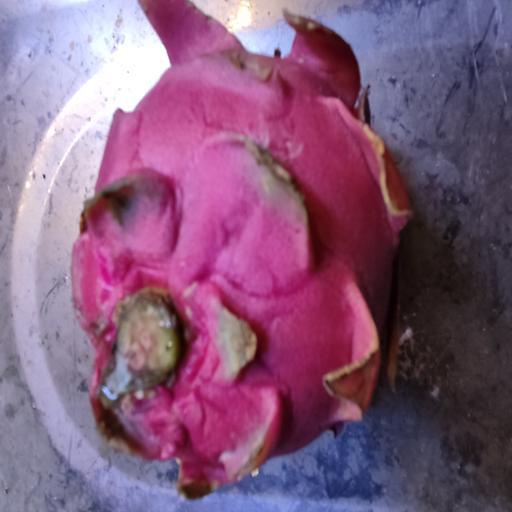
Crop type: Dragon